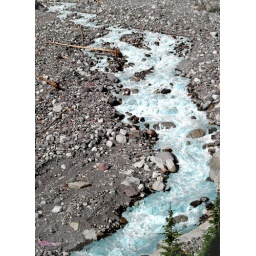
the water was muddy brown in the original photo and blended into the river bed